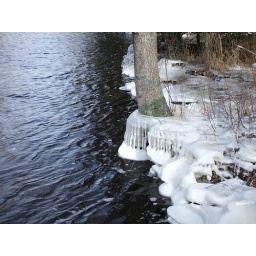
Due to the cold weather a tree by a nearby river now has a lovely ice skirt.